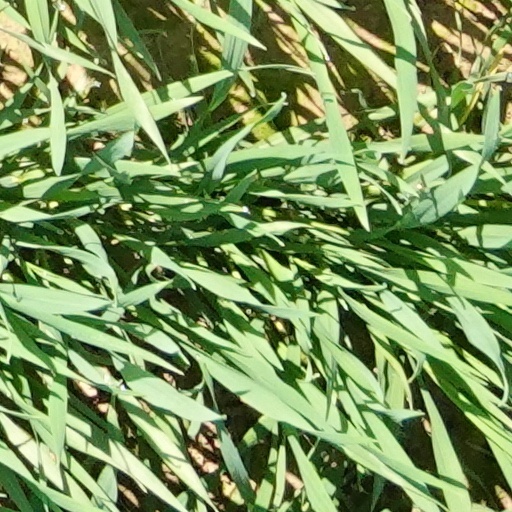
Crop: wheat